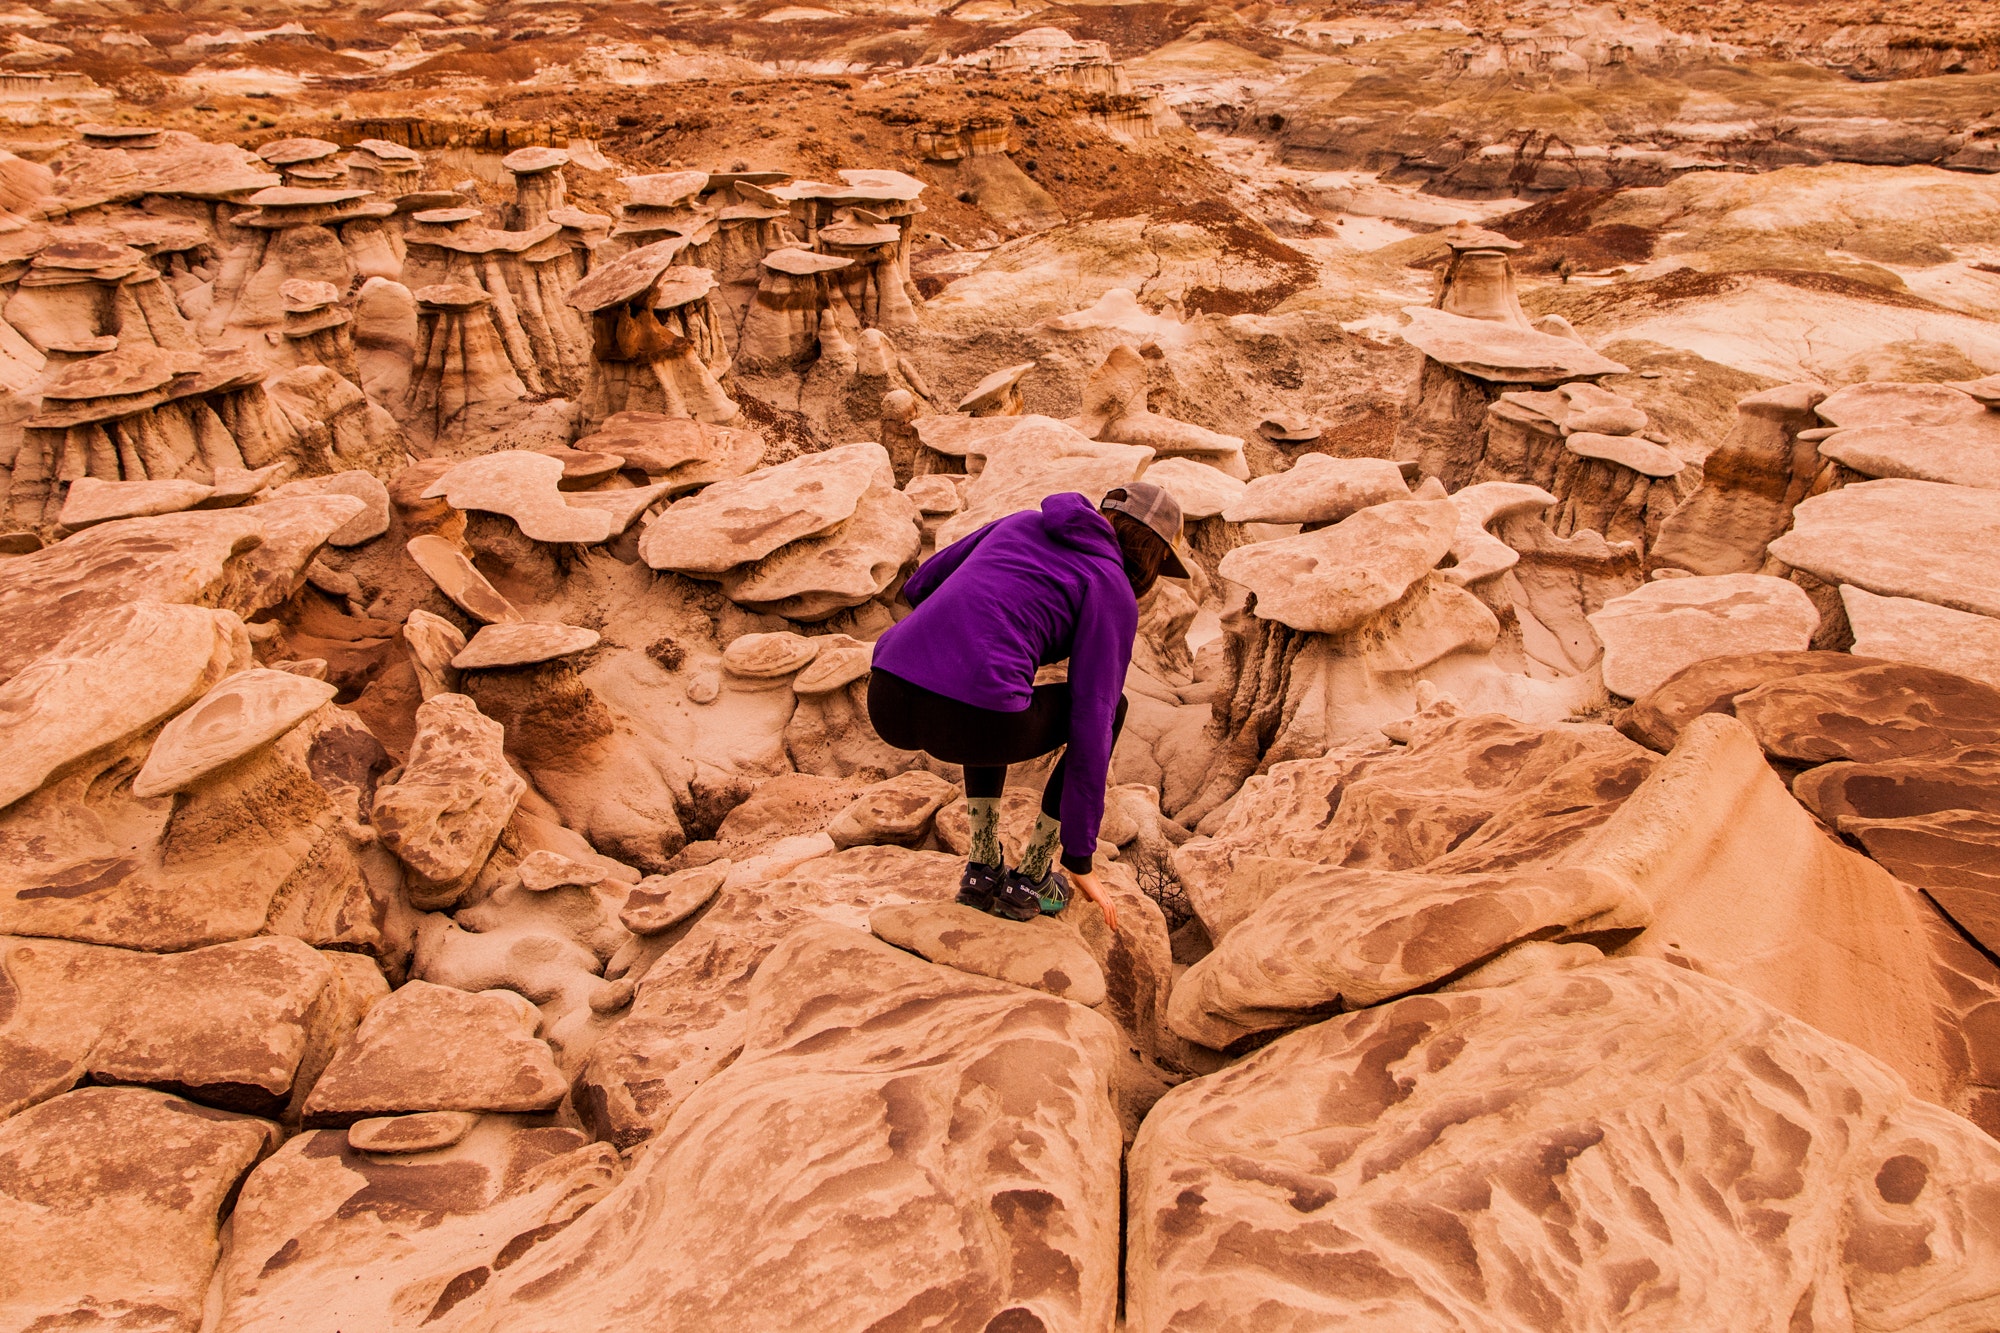
wadi, formation, rock, canyon, geology, badlands, adventure, recreation, narrows, landscape, fault, bedrock, national park, hiking equipment, geological phenomenon, hiking, walking, tourism, arch, mountaineer, climbing, vacation, outcrop, valley